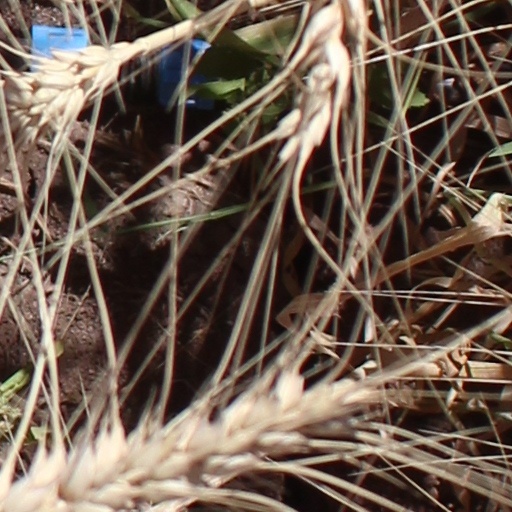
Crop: wheat